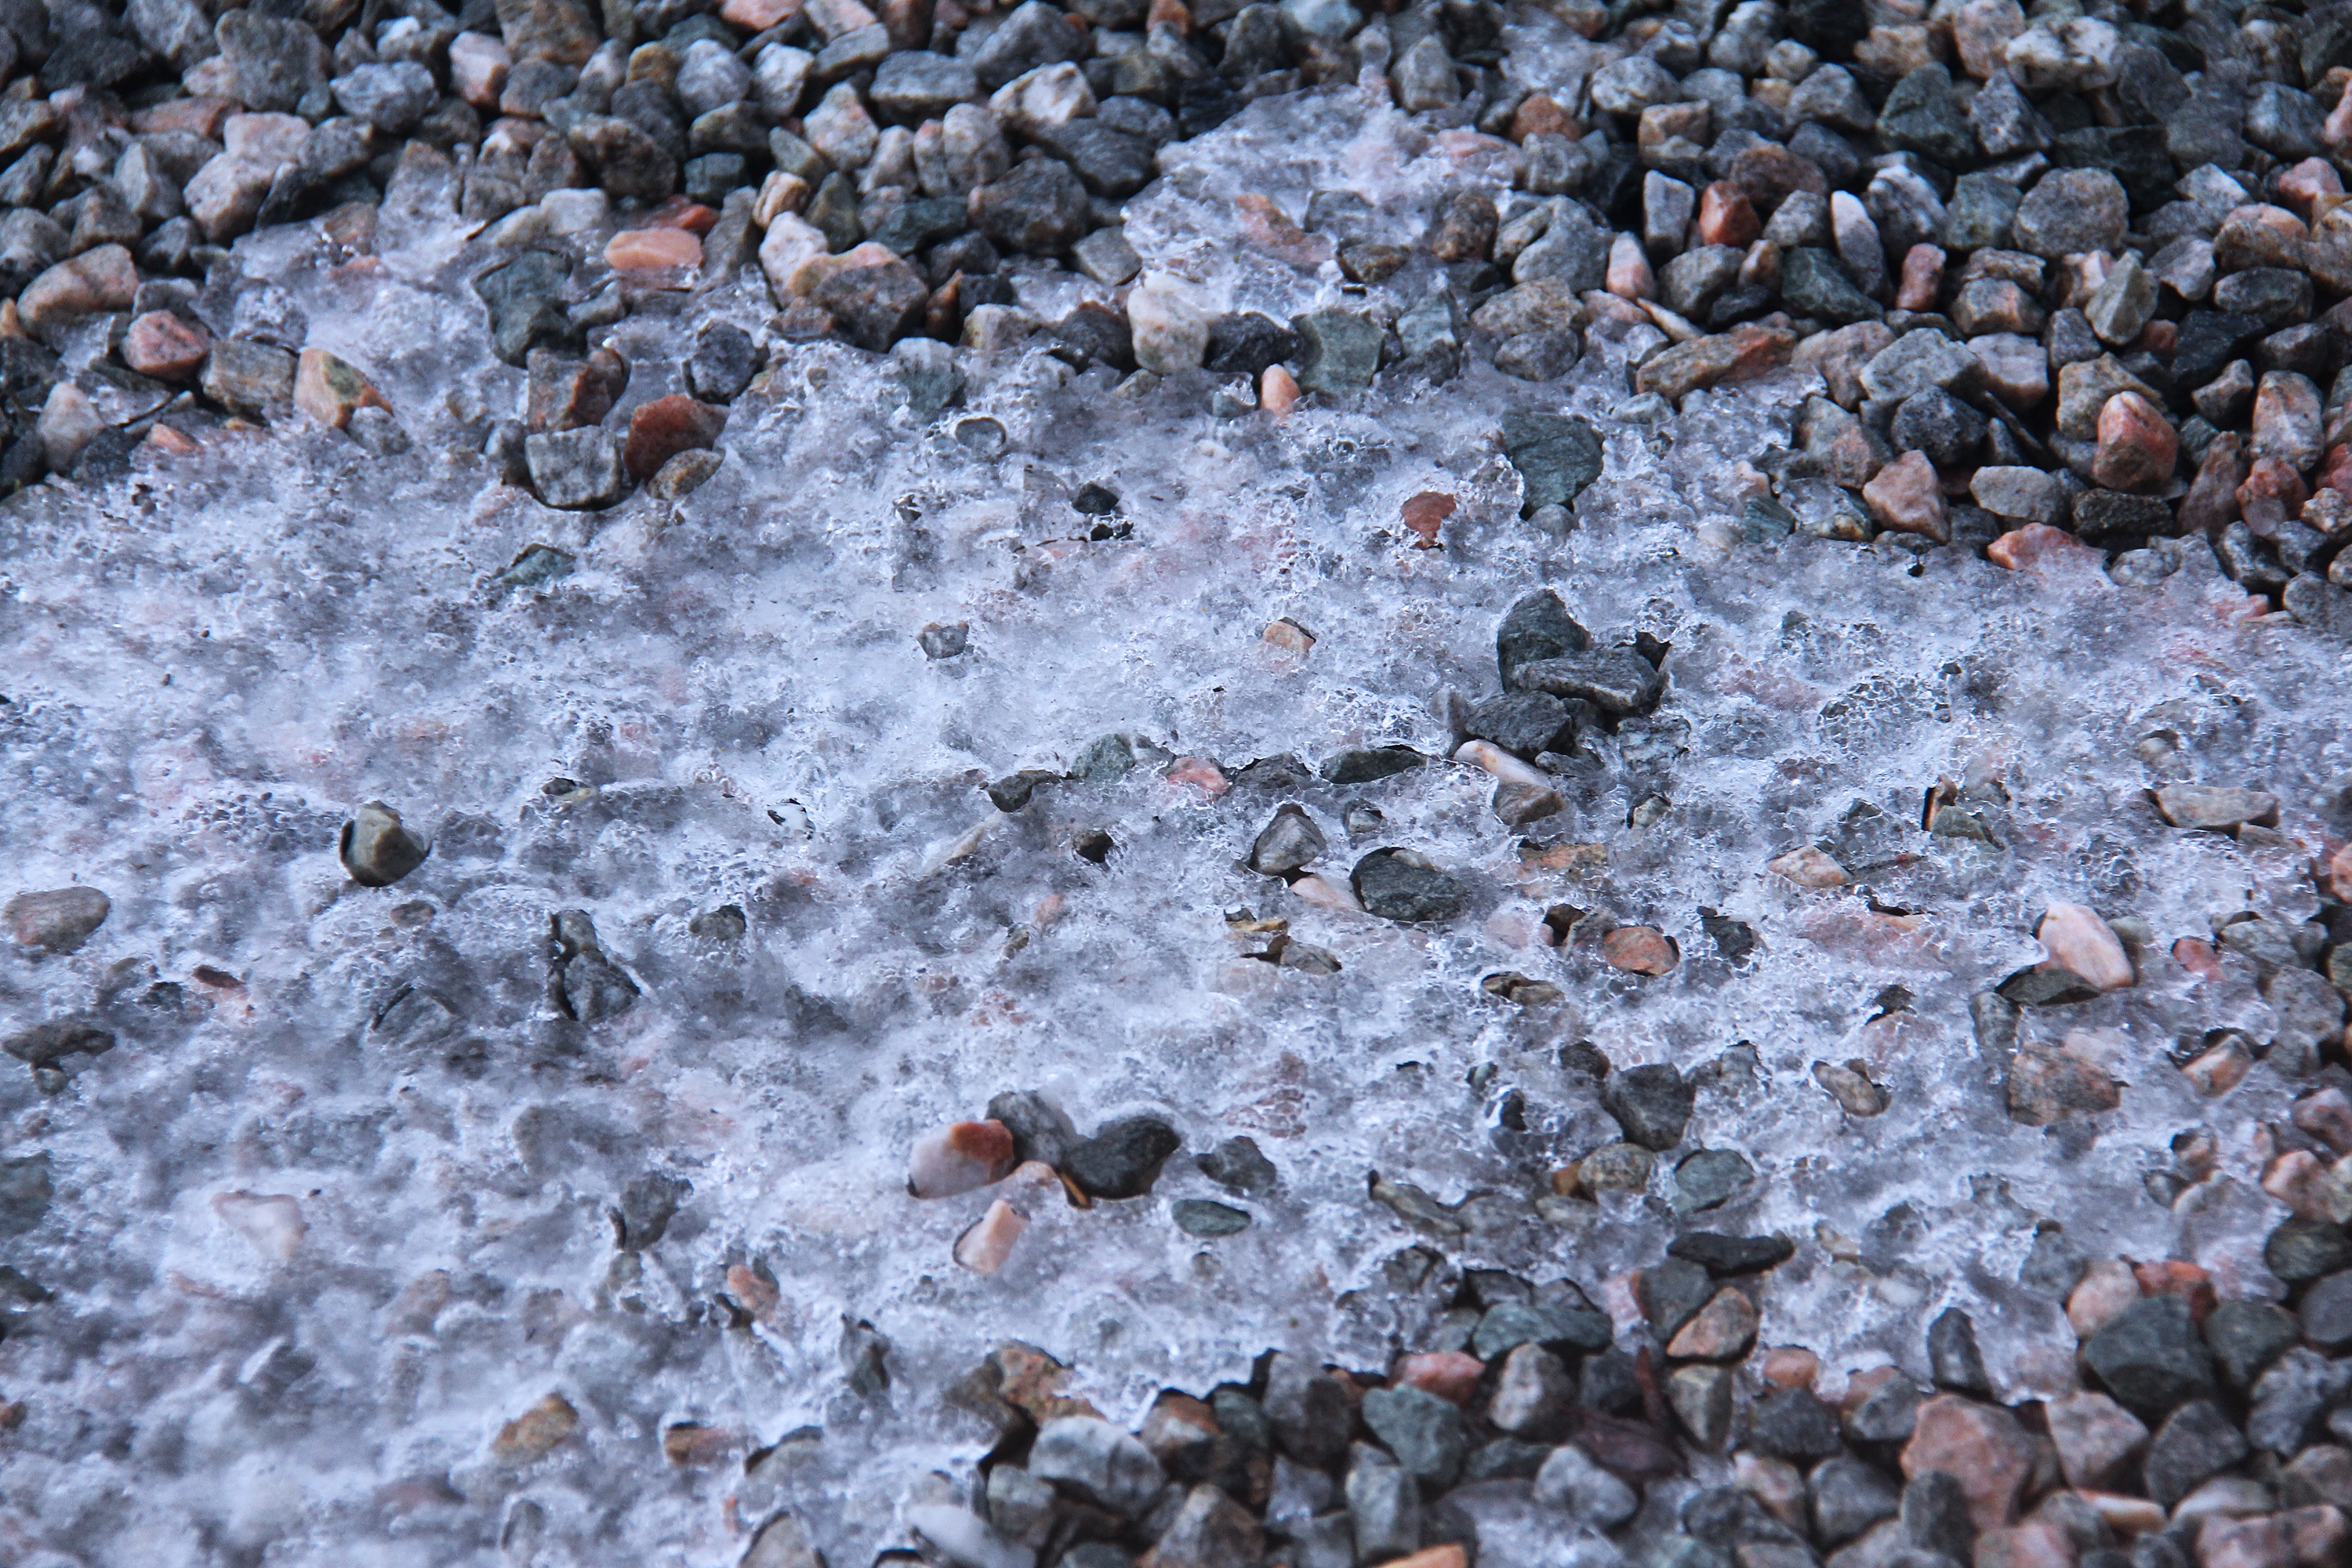
nature, rock, snow, winter, white, leaf, frost, asphalt, travel, wildlife, europe, ice, pebble, autumn, soil, season, material, icy, ant, norway, scandinavia, tromso, lauklines kystferie, kvaloya, kval ysletta